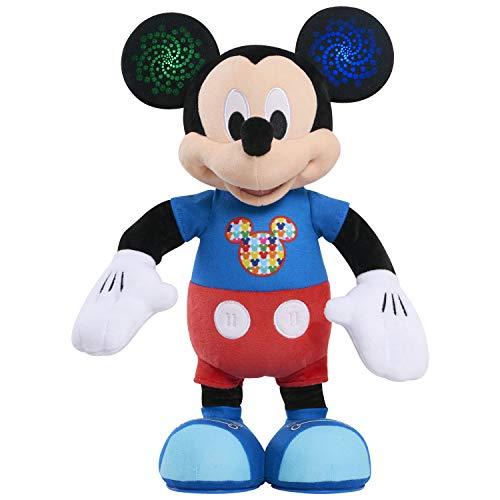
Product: Mickey Mouse Hot Dog Dance Break Mickey Plush
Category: Toys & Games | Stuffed Animals & Plush Toys | Plush Interactive Toys
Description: Kids will love singing and dancing with Disney Junior's hot dog dance break Mickey.
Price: $39.82
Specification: ProductDimensions:14.2x6.8x16inches|ItemWeight:2.73pounds|ShippingWeight:2.73pounds(Viewshippingratesandpolicies)|ASIN:B07MWW9667|Itemmodelnumber:30061|Manufacturerrecommendedage:36months-10years|Batteries:4AAbatteriesrequired.(included)